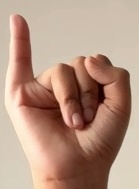
ASL sign: I